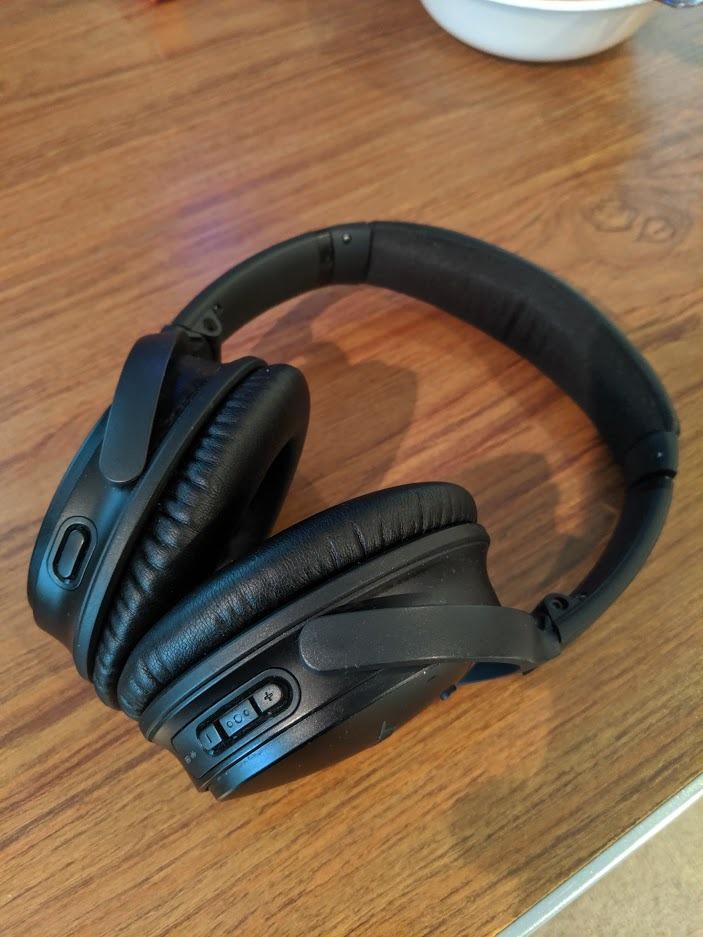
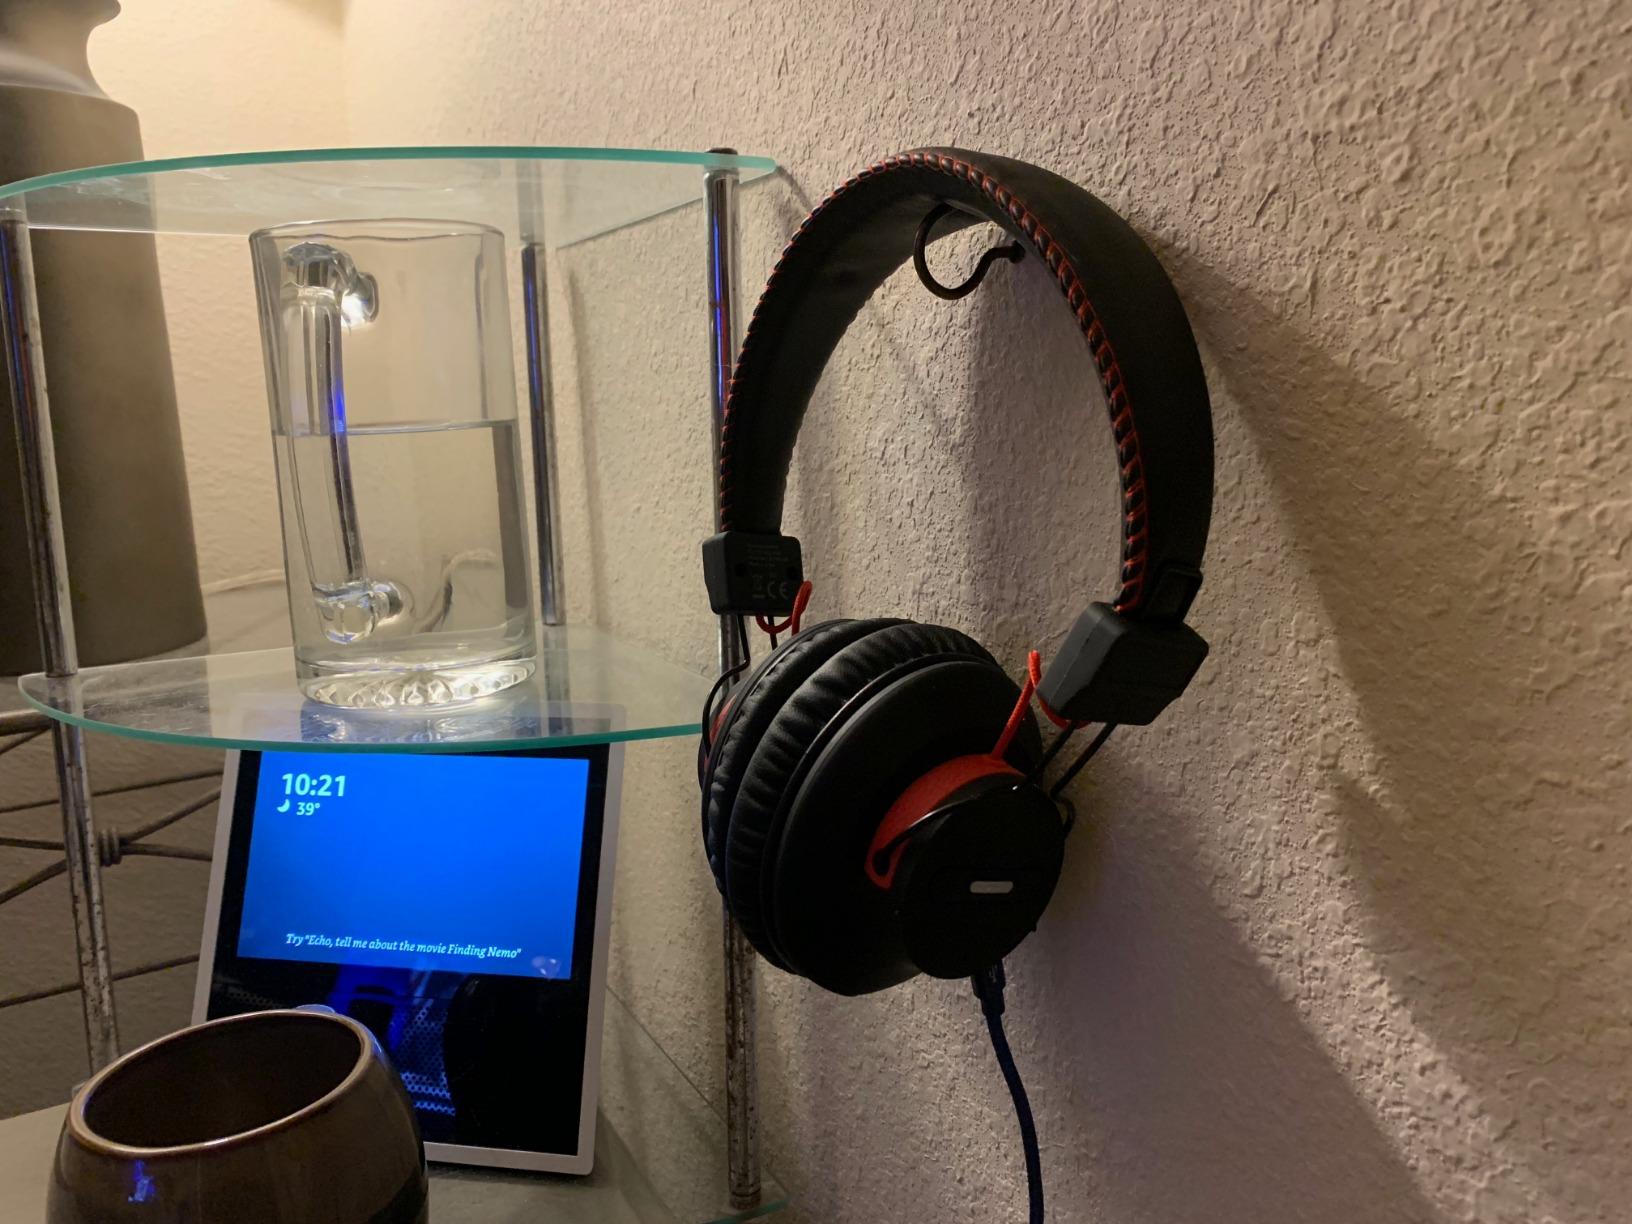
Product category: headphones
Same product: no